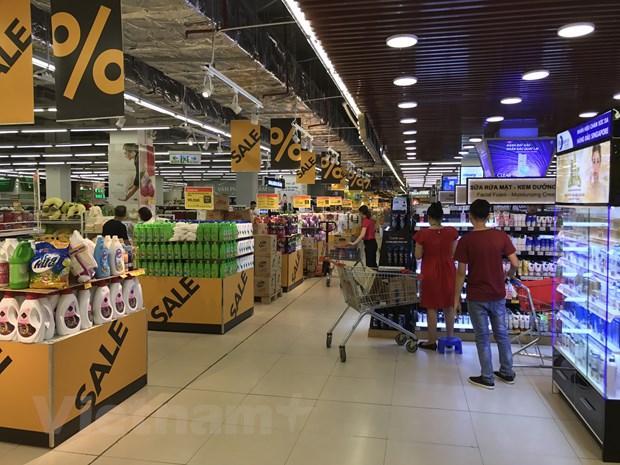
có nhiều người đang mua sắm ở bên trong siêu thị